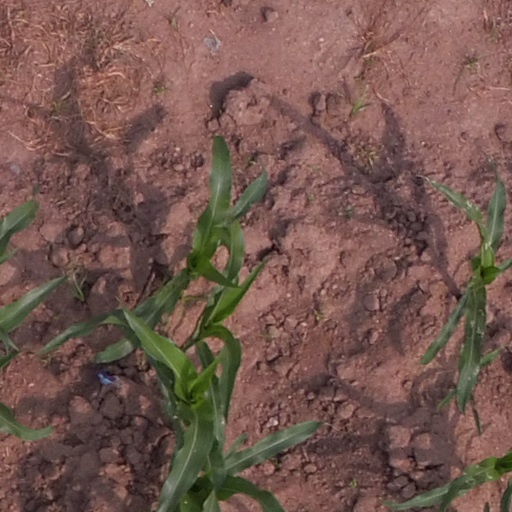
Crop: maize; corn